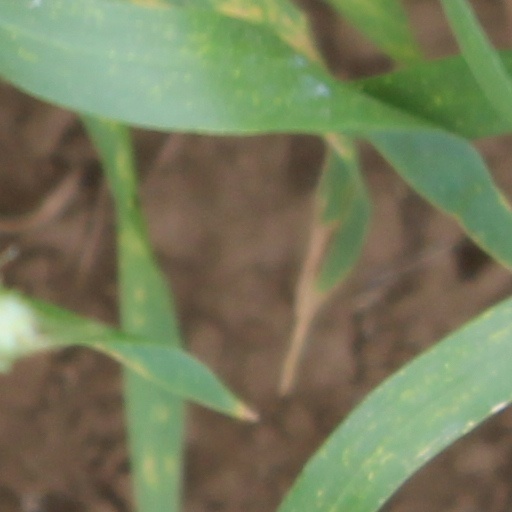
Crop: wheat